Gwendoline Ruais

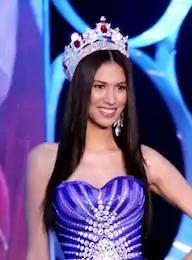
Ruais in 2012

Gwendoline Gaelle Sandrine Ramos Ruais (born December 11, 1989) is a Filipino-French actress, model, TV presenter and beauty pageant titleholder who was crowned Miss World Philippines 2011. She represented the Philippines at the Miss World 2011 pageant in London, England and placed 1st Runner-Up.